Jacques Ignatius de Roore

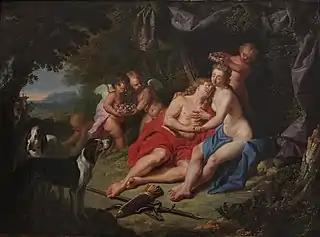
"Venus and Adonis", Museum of Grenoble.

Jacques Ignatius de Roore painted mainly historical subjects and portraits. He was best known for his decorative ceiling and wall paintings and a few altarpieces. He also produced imitations and copies of the great Flemish masters such as Rubens, van Dyck and David Teniers II.